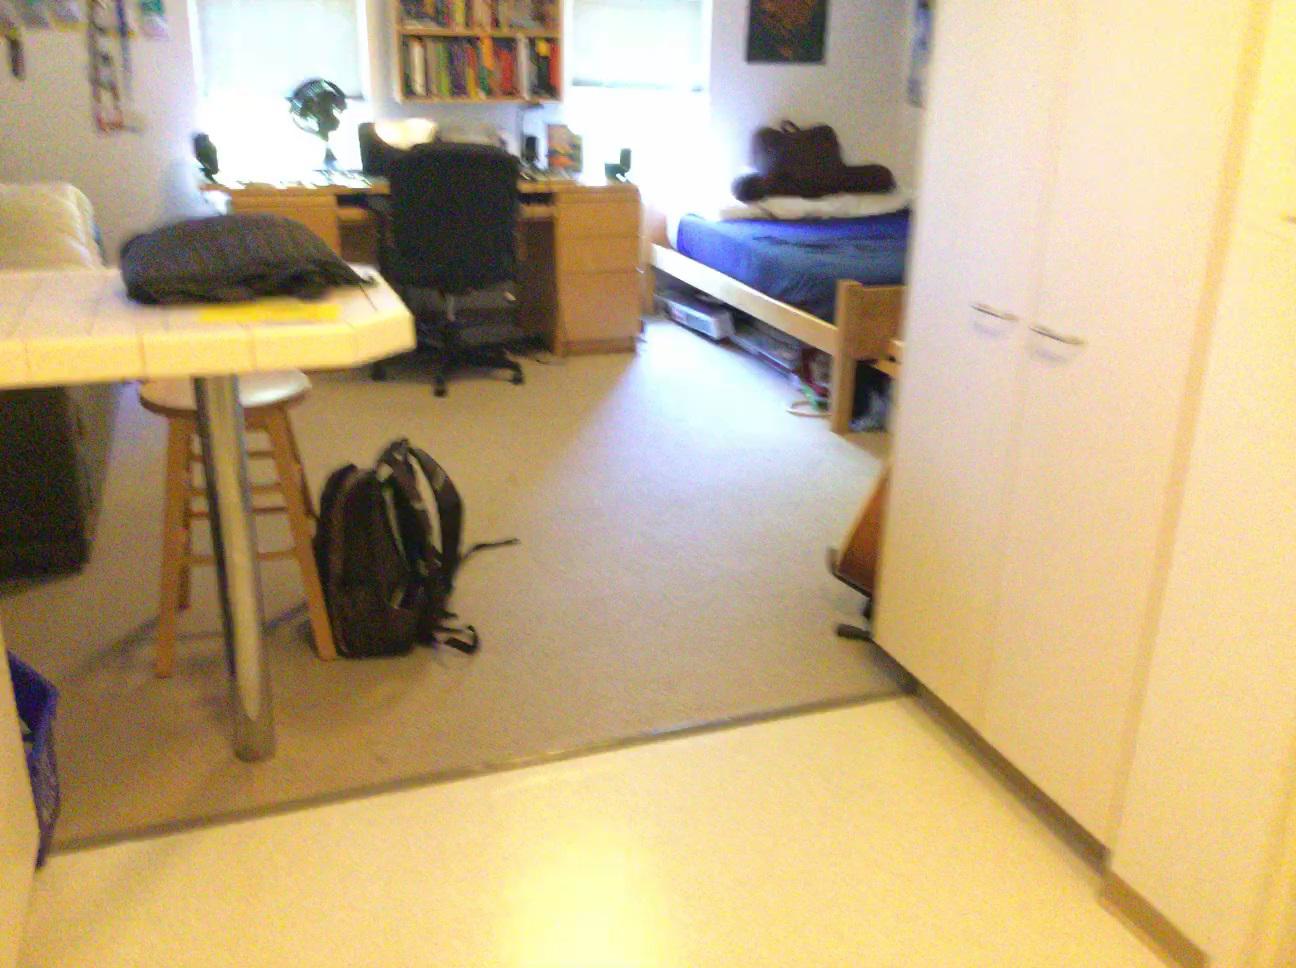
Question: Is the couch left of the chair from the world's perspective? Final answer should be yes or no.
Answer: Yes